Freedom Monument (Bydgoszcz)

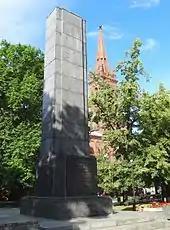
Monument with St Peter St Paul church in the background

In September 1948, Municipal authorities established the "Civic Committee for the Construction of the Monument of Gratitude to the Red Army". The competition to design the monument was held at national level, and the date of its unveiling already scheduled for 1 May 1949. The costs were supposed to be covered by collecting public money. Four locations were proposed, and Freedom Square was chosen.